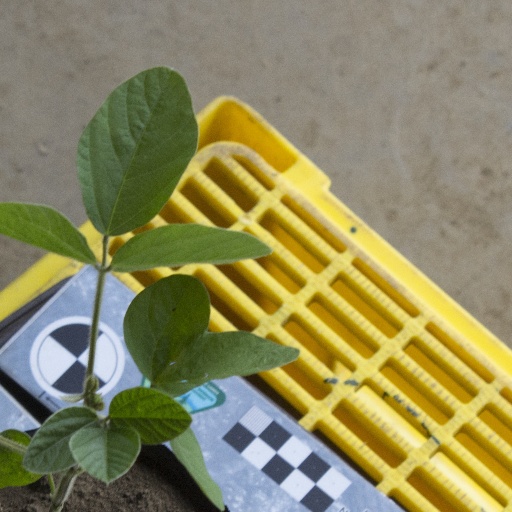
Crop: soybean